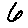
Label: 6